X-Men (1994 video game)

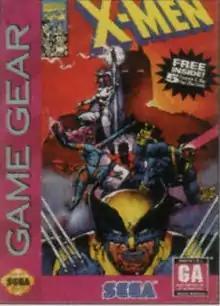
Cover art

X-Men is a video game that was released in 1994 for the Sega Game Gear featuring the X-Men superhero team. In the game, most of the X-Men have been captured by Magneto; only Wolverine and Cyclops escaped the initial assault on X-Men headquarters and are available for play at the start of the game. Players rescue the other X-Men and use them and their abilities to defeat Magneto.